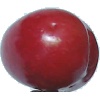
Label: Cherry 2